Delay (audio effect)

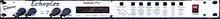
Gibson Echoplex Digital Pro

Digital delay systems function by sampling the input signal using an analog-to-digital converter. The resulting digital audio is passed through a memory buffer and recalled from the buffer a short time later. Through feedback of some of the delayed audio back into the buffer, multiple repeats of the audio are created. The delayed ("wet") output may be mixed with the unmodified ("dry") signal after, or before, it is sent to a digital-to-analog converter for output.